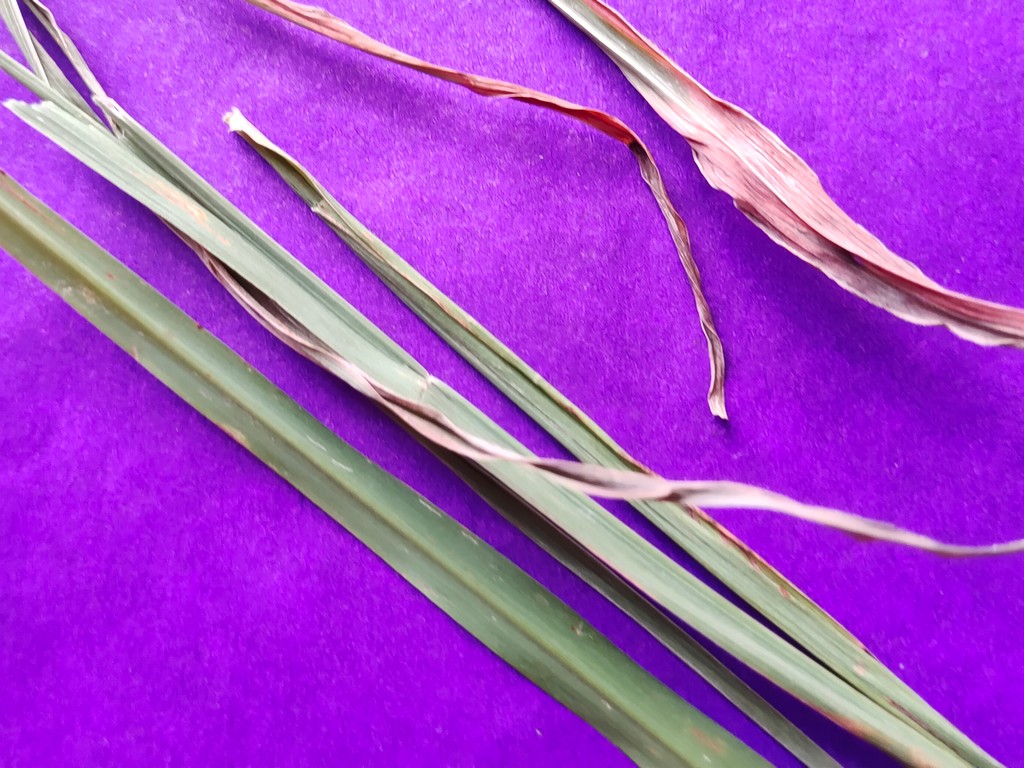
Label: Unhealthy